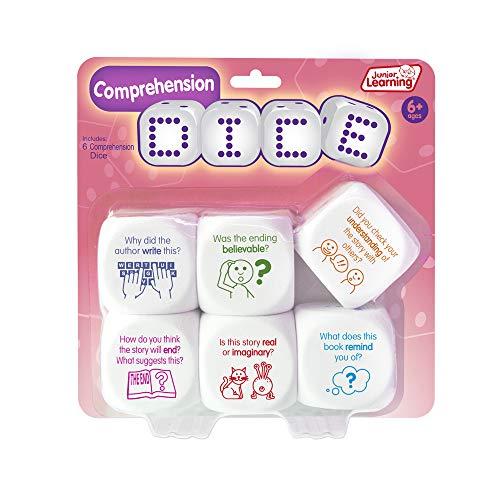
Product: Junior Learning Comprehension Dice Educational Action Games
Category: Toys & Games | Learning & Education
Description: Teach building skills in comprehension with six dice.
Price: $13.19
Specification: ProductDimensions:1.8x6.7x6.7inches|ItemWeight:0.8ounces|ShippingWeight:2.56ounces(Viewshippingratesandpolicies)|DomesticShipping:ItemcanbeshippedwithinU.S.|InternationalShipping:ThisitemcanbeshippedtoselectcountriesoutsideoftheU.S.LearnMore|ASIN:B077C1Q17Y|Itemmodelnumber:JL531|Manufacturerrecommendedage:4-10years